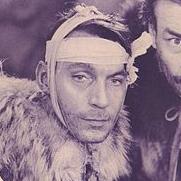
Age: 52